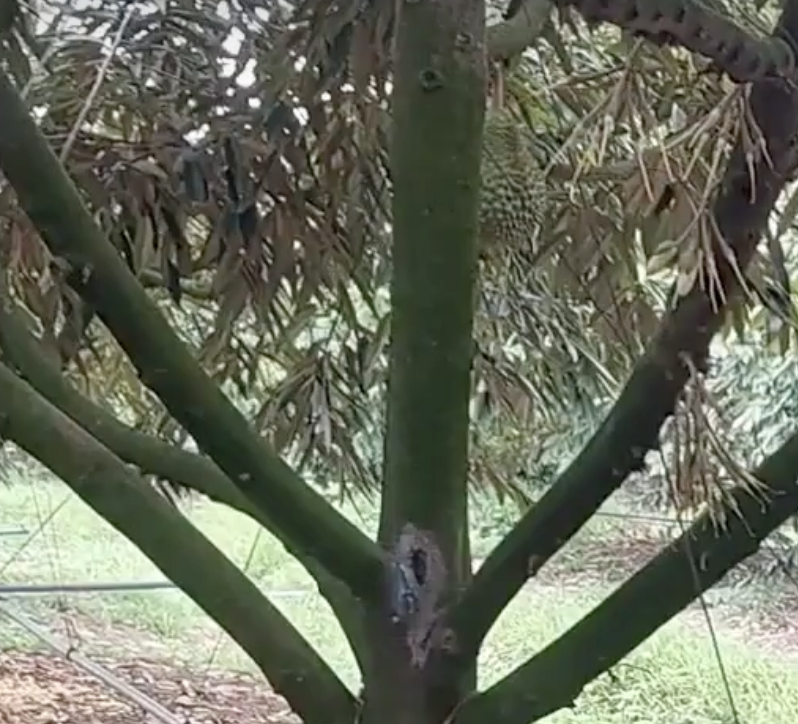
Label: stem_cracking_ gummosis